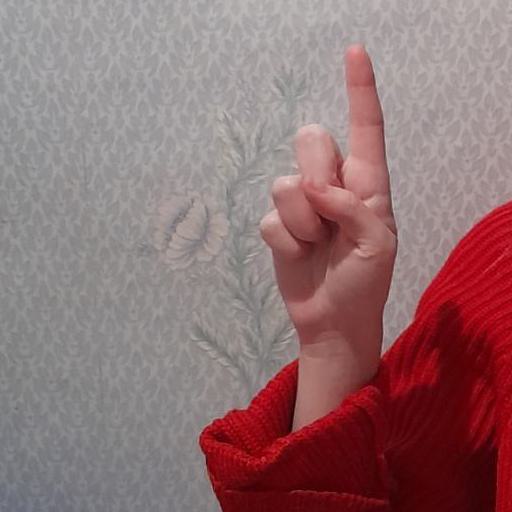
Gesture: one